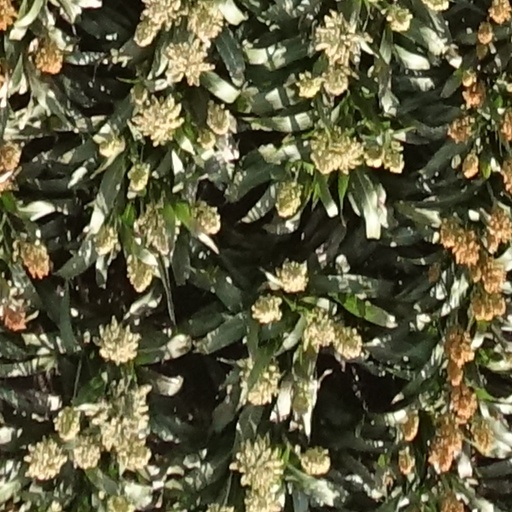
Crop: sorghum